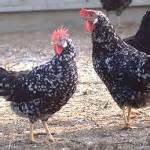
Label: gallina